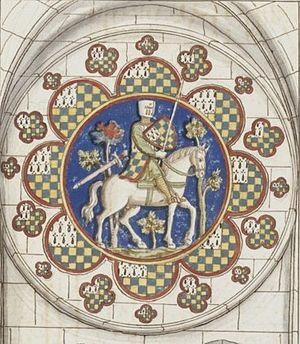
Vitrail de Notre-Dame de Chartres